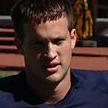
Age: 19